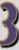
Number: 3